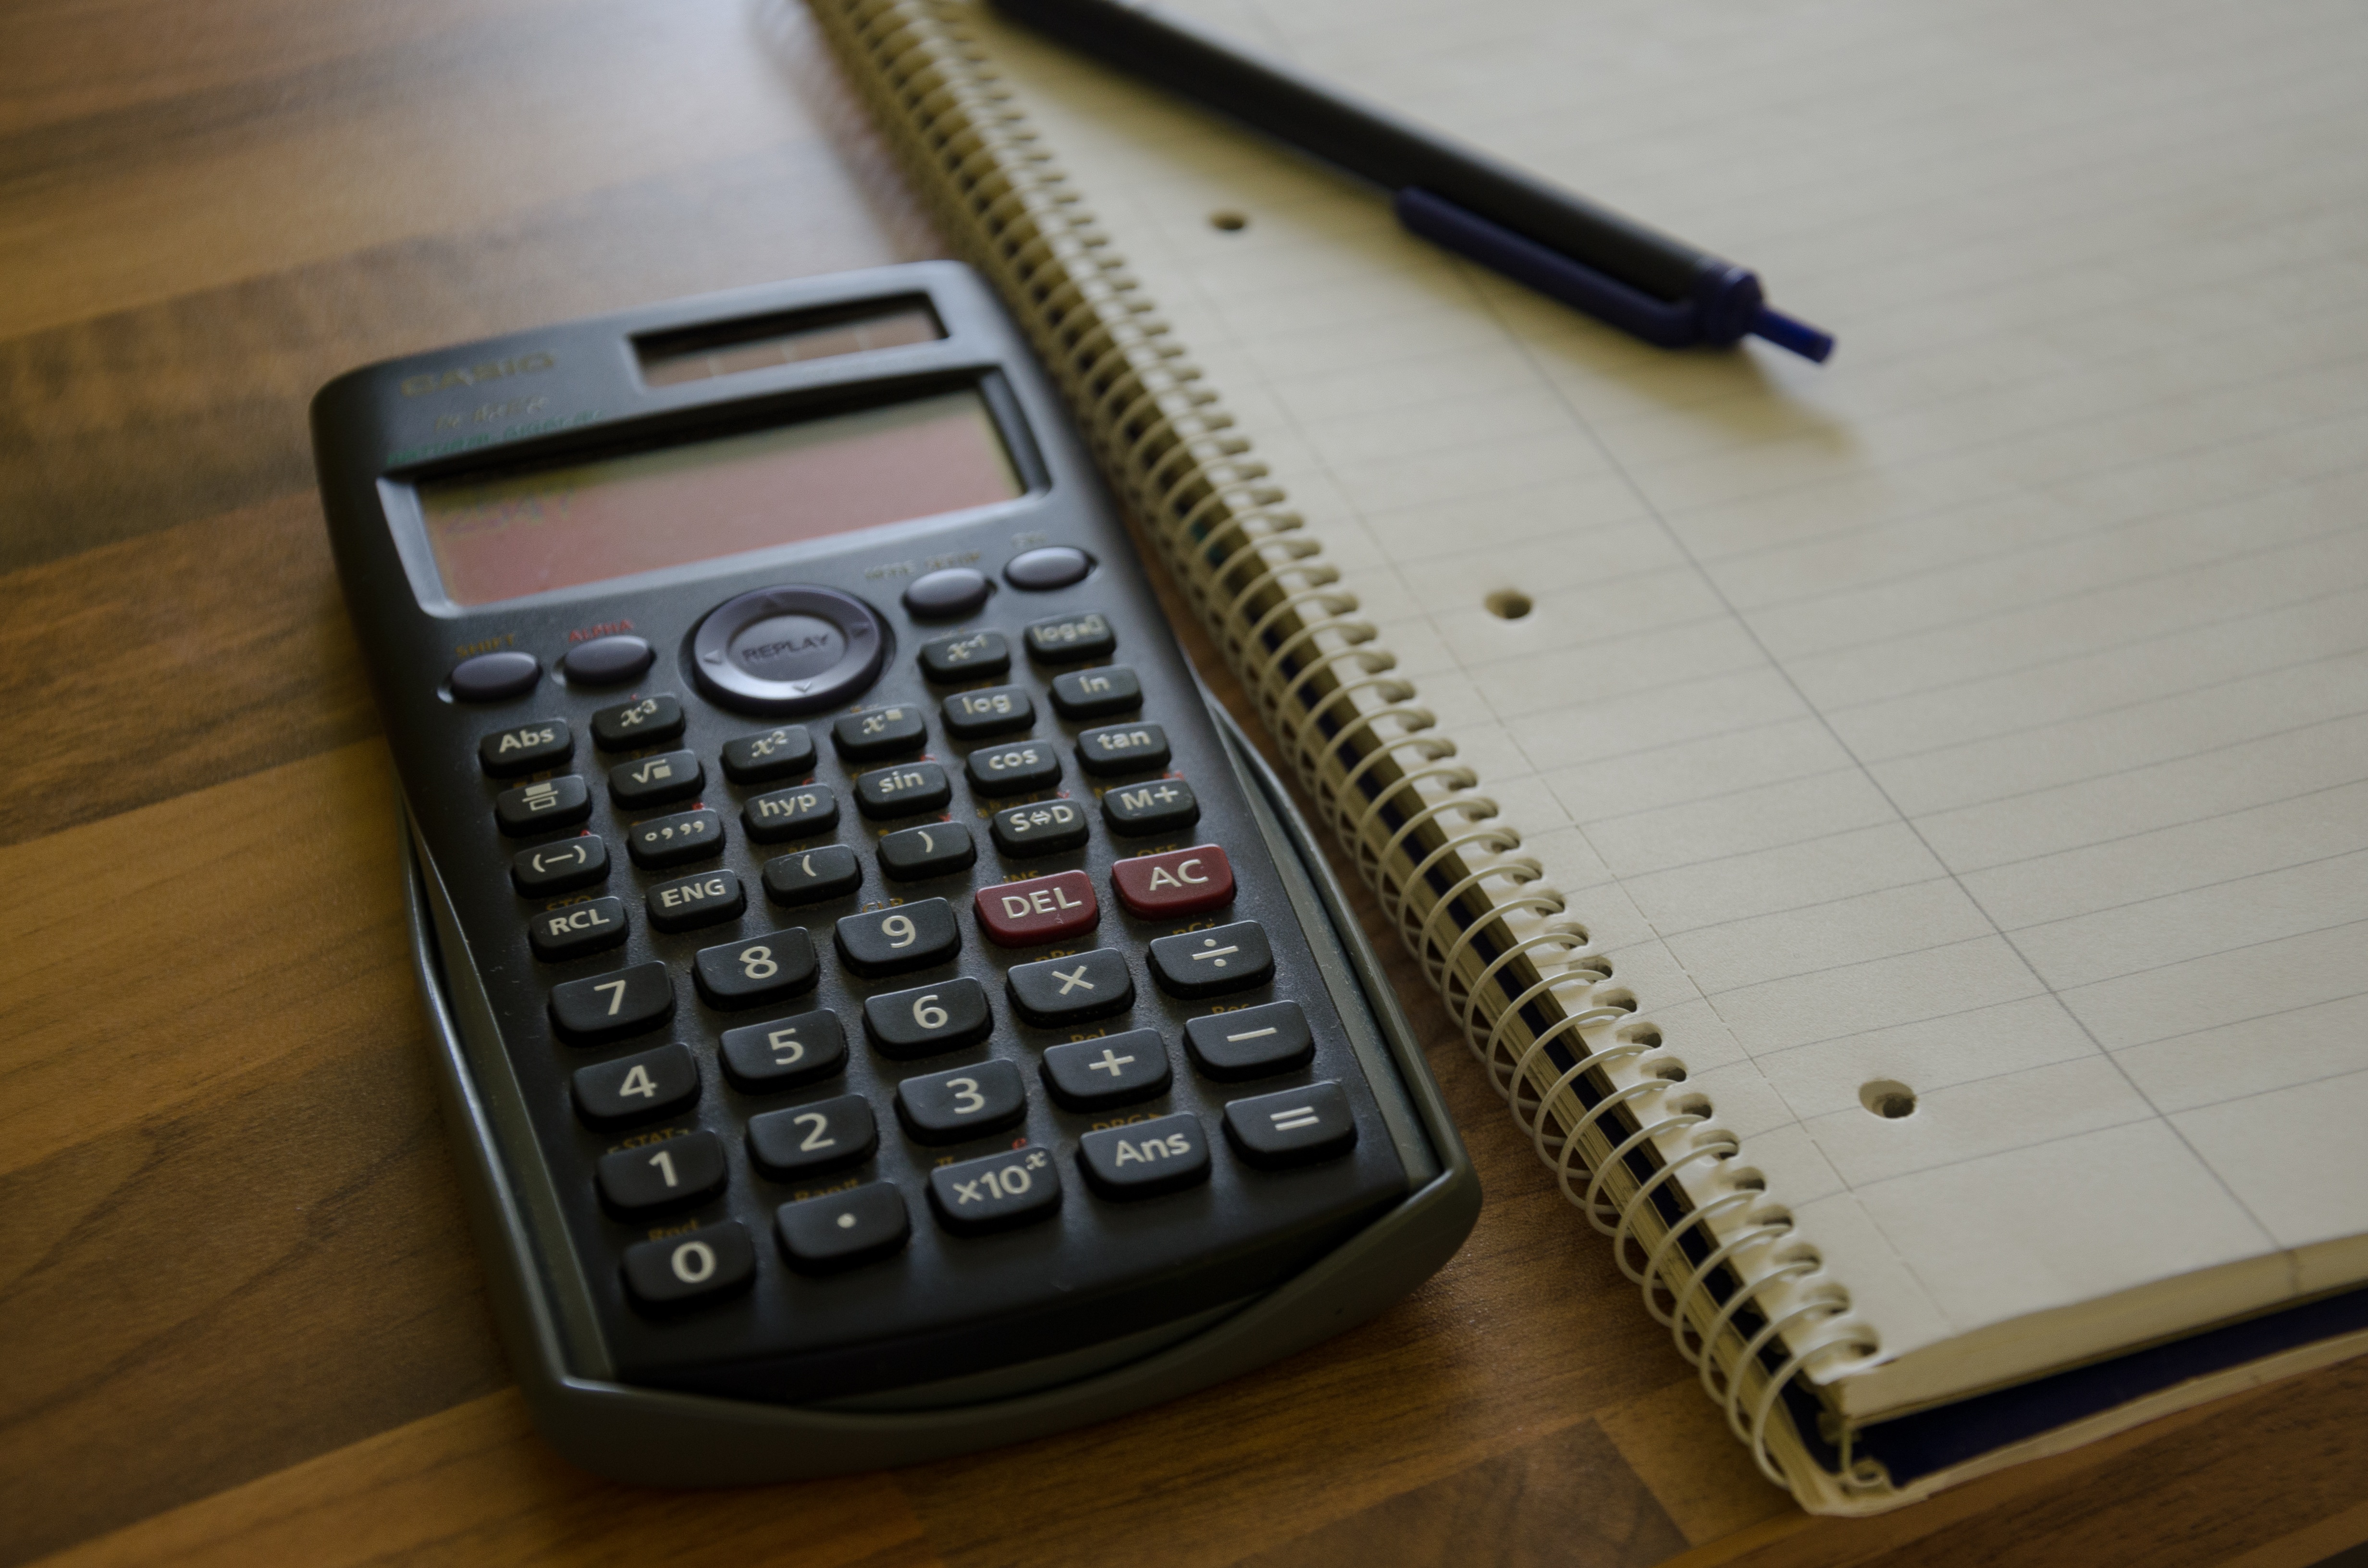
writing, pen, notepad, office, paper, note, block, stationery, list, notes, leave, calculator, datailaufnahme, office accessories, office supplies, marker pen, writing tool, write down, calculation, desk pad, stickies, schreiber, writing pad, office equipment